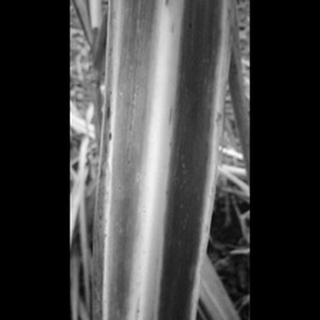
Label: sugarcane_yellow_leaf_disease